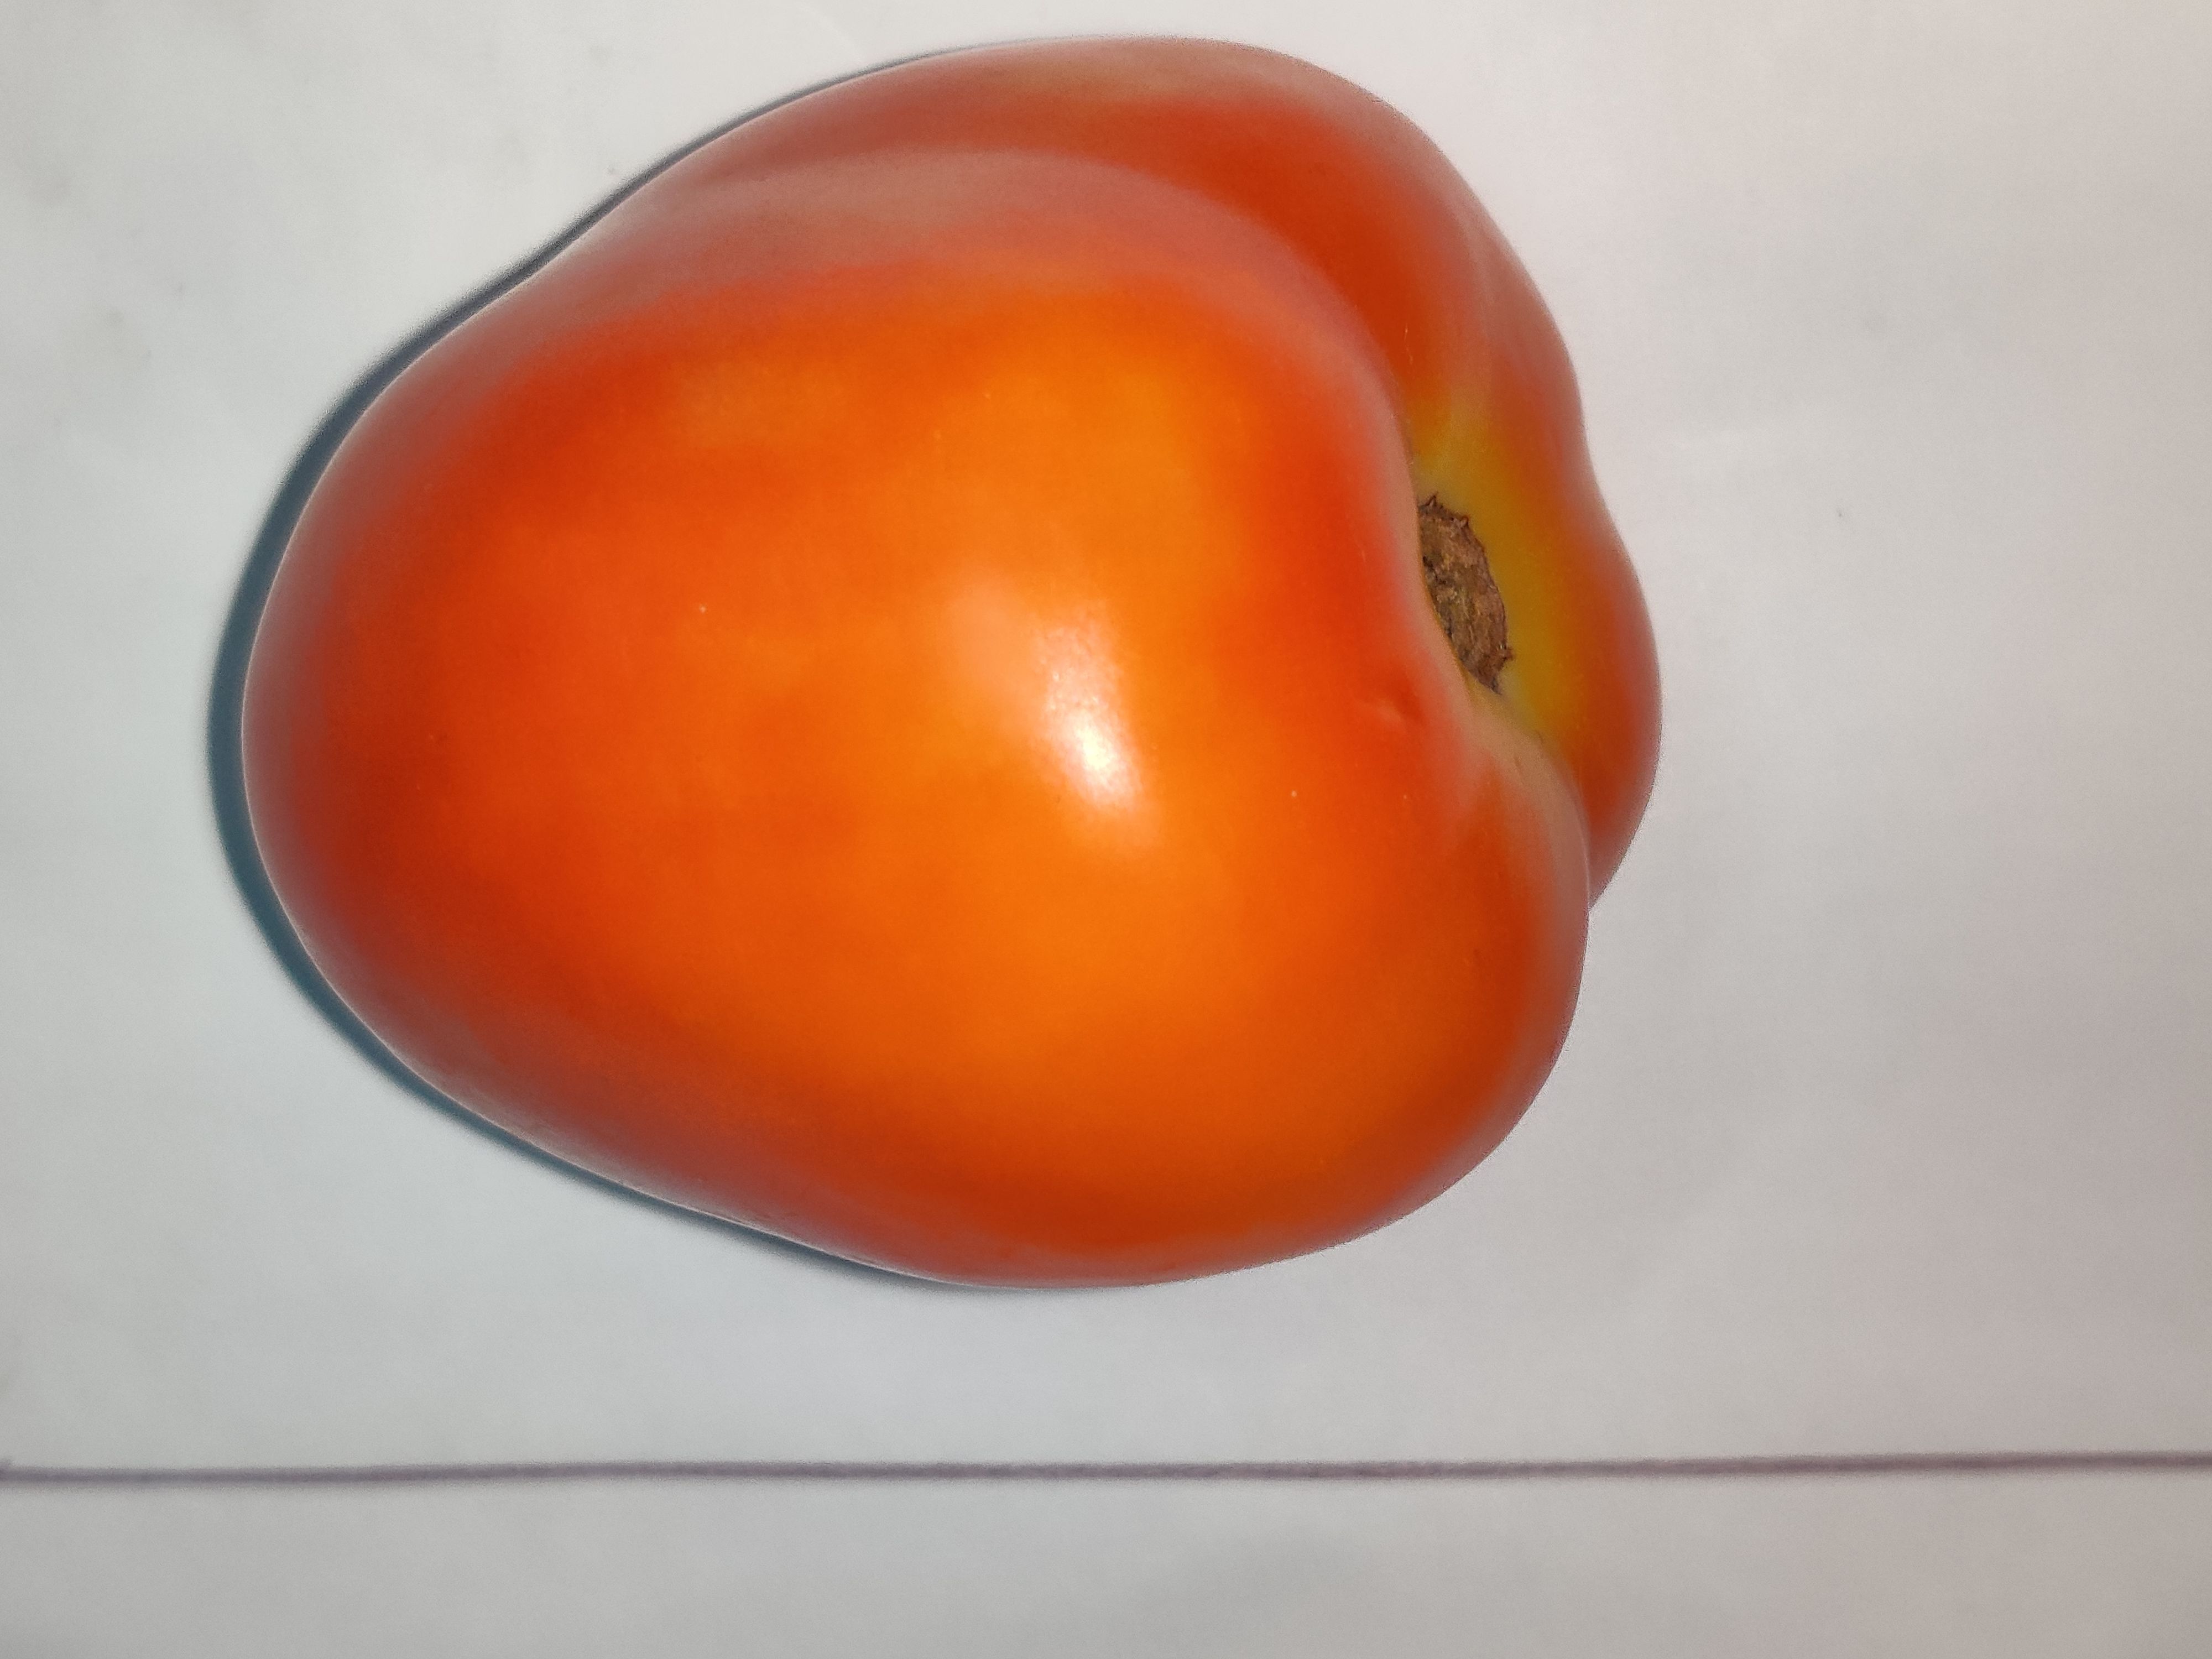
Fruit: tomatoes
Grade: 1st-grade